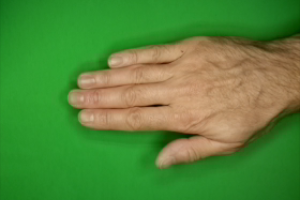
Label: paper